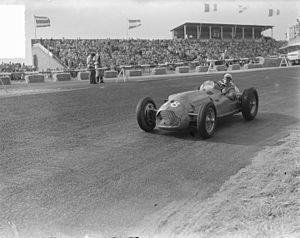
Louis Rosier lors du Grand Prix des Pays-Bas 1950 sur Talbot-Lago.
Louis Rosier, né le 5 novembre 1905 à Chapdes-Beaufort, et mort le 29 octobre 1956 à Neuilly-sur-Seine des suites d'un accident survenu aux Coupes du Salon sur l'autodrome de Linas-Montlhéry le 7 octobre est un pilote automobile français.
Le Grand Prix automobile d'Italie 1950, disputé le 3 septembre 1950 sur le circuit de Monza, est la septième épreuve du championnat du monde de Formule 1.
Résultats du Grand Prix des Pays-Bas 1950, disputé sous la réglementation Formule 1 sur le circuit de Zandvoort le 23 juillet 1950.